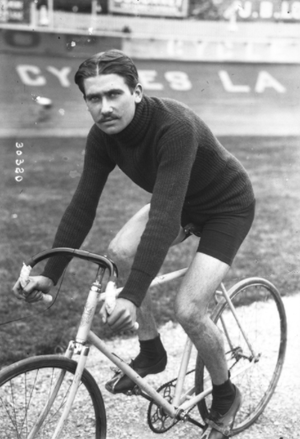
Portrait d'Henri Pélissier sur son vélo en 1913.
Jean-Henri-Auguste Pélissier, dit Henri Pélissier, né le 22 janvier 1889 à Paris et mort le 1ᵉʳ mai 1935 à Dampierre, est un cycliste français. Vainqueur du Tour de France 1923, il s'est également classé deuxième de l'épreuve en 1914 et y a remporté dix victoires d'étape en huit participations. Il est aussi le seul vainqueur français du Tour entre 1911 et 1930.